Il castello di Eymerich

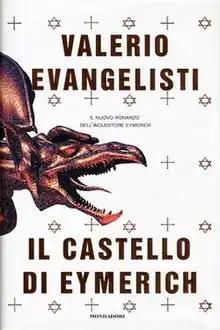

Il castello di Eymerich "("Emerych's Castle")" is a book written by Valerio Evangelisti, an Italian historian and writer of historical fantasy. In chronological order, it is the seventh book in a best-selling series whose central character is Nicholas Eymerich, an inquisitor of the Spanish Inquisition - a historical character, whom Evangelisti adopted to his novels following a detailed research of sources concerning Emerych's figure. It has been translated into many languages, most notably German, French, Spanish and Portuguese.